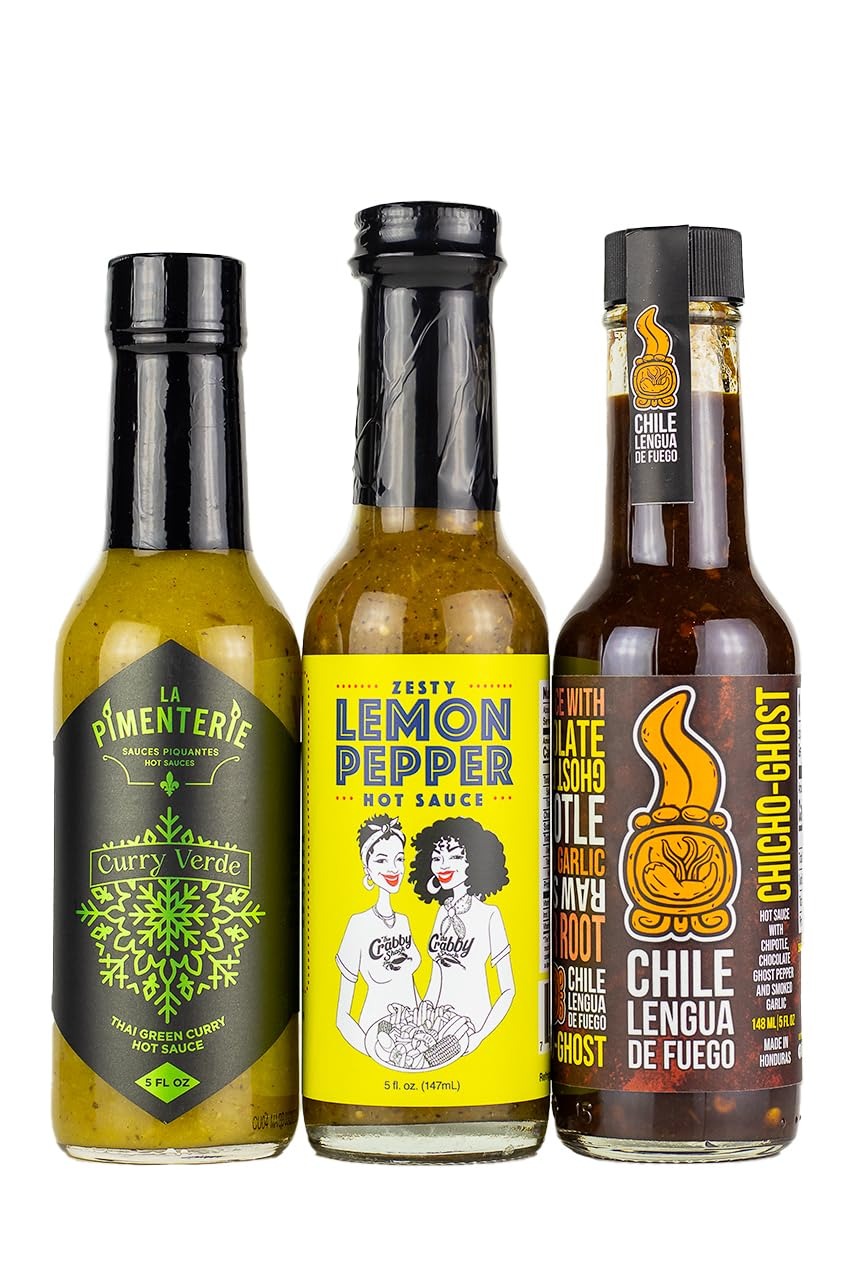
Item Name: Hot Ones | Warm Up Pack (Season 21)
Bullet Point 1: EXPERIENCE THE HEAT: Join the Hot Ones challenge at home! Test your spice tolerance with the famous 3-pack of sauces featured on the show. Perfect for those who crave bold flavors and intense heat.
Bullet Point 2: FAN FAVORITE FLAVORS: Savor the milder side of Hot Ones hot sauces, offering diverse, tasty sauces. Perfect for a mini wing challenge or adding bold flavor to your favorite dishes at home!
Bullet Point 3: SEASONAL LINEUP: Curry Verde, Zesty Lemon Pepper, Chicho-Ghost Hot Sauces by Hot Ones.
Bullet Point 4: HEAT SCORES 2/10, 3/10, 4/10: Start your spice journey with these milder sauces, perfect for warming up just like the Hot Ones celebrities do before they face the real heat!
Bullet Point 5: TRY IT ON EVERYTHING: Pair these Hot Ones hot sauces with everything from quesadillas to pizza to mac and cheese. Happy heating and eating!
Bullet Point 6: USA MADE, ALL-NATURAL: Crafted with care using all-natural ingredients—no artificial additives or extracts. Perfect for grilling, dipping, or adding spice to your favorite dishes!
Bullet Point 7: PERFECT GIFT IDEAS: Give the gift of flavor! Hot Sauces make the perfect stocking stuffers, white elephant gifts, gift exchange gifts, and secret santa gifts for mew or women, moms or dads
Product Description: Hot Ones Season 21’s mild hot sauces feature some of the most diverse flavors we’ve had in a sauce lineup! From Thai-inspired aromatics to zesty lemon pepper to a smoky-savory Honduran hot sauce, this pack has it all. Sauce up with the second, third and fourth sauces in the Hot Ones lineup to add bold flavor and manageable heat to everything from curries to seafood to BBQ. Join in the fun and experience the tamer side of Hot Ones Season 21!
Value: 15.0
Unit: Fl Oz

Price: 39.95